Thomas Scott (Orangeman)

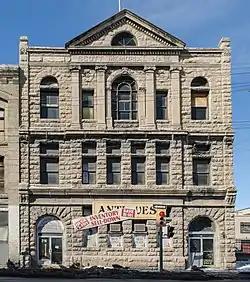
Thomas Scott Memorial Orange Hall, 216–218 Princess Street, Winnipeg

The Thomas Scott Memorial Orange Hall was constructed in 1902 and stood on Princess Street in Winnipeg until its demolition in 2020. The hall was named in commemoration of Scott.